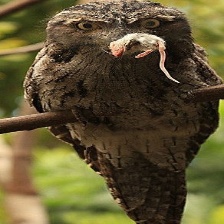
Species: TAWNY FROGMOUTH
Scientific name: PODARGUS STRIGOIDES